List of aircraft engines

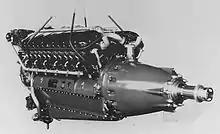
Allison V-1710

Aerojet produced rocket engines for missiles. It merged with Pratt & Whitney Rocketdyne.